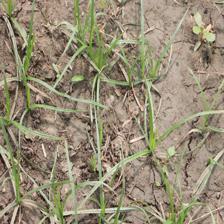
Label: Grass